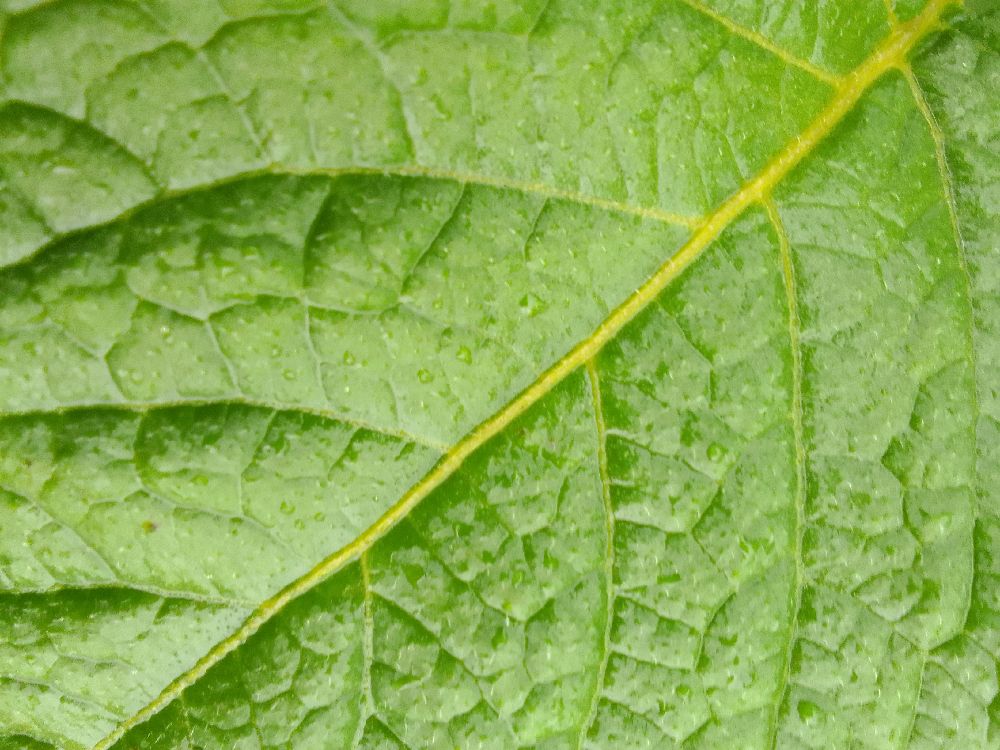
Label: Healthy